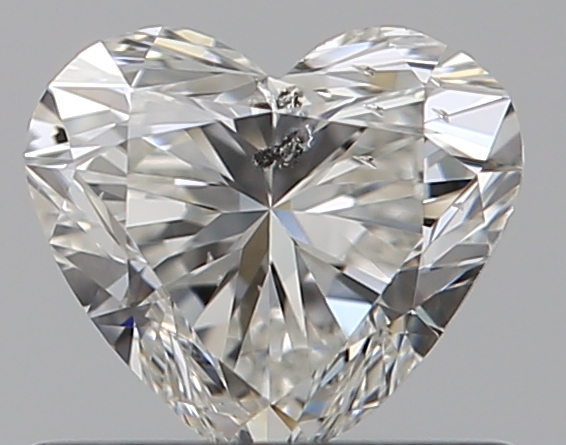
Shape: heart
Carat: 0.5
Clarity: SI2
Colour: H
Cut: EX
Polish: EX
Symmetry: VG
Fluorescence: N
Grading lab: GIA
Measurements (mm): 4.91 x 5.44 x 3.24